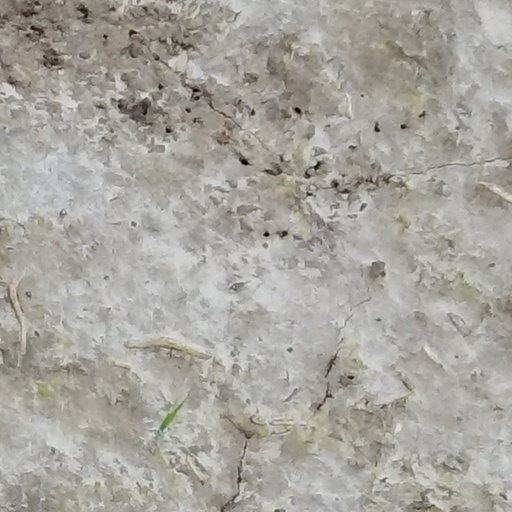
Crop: wheat